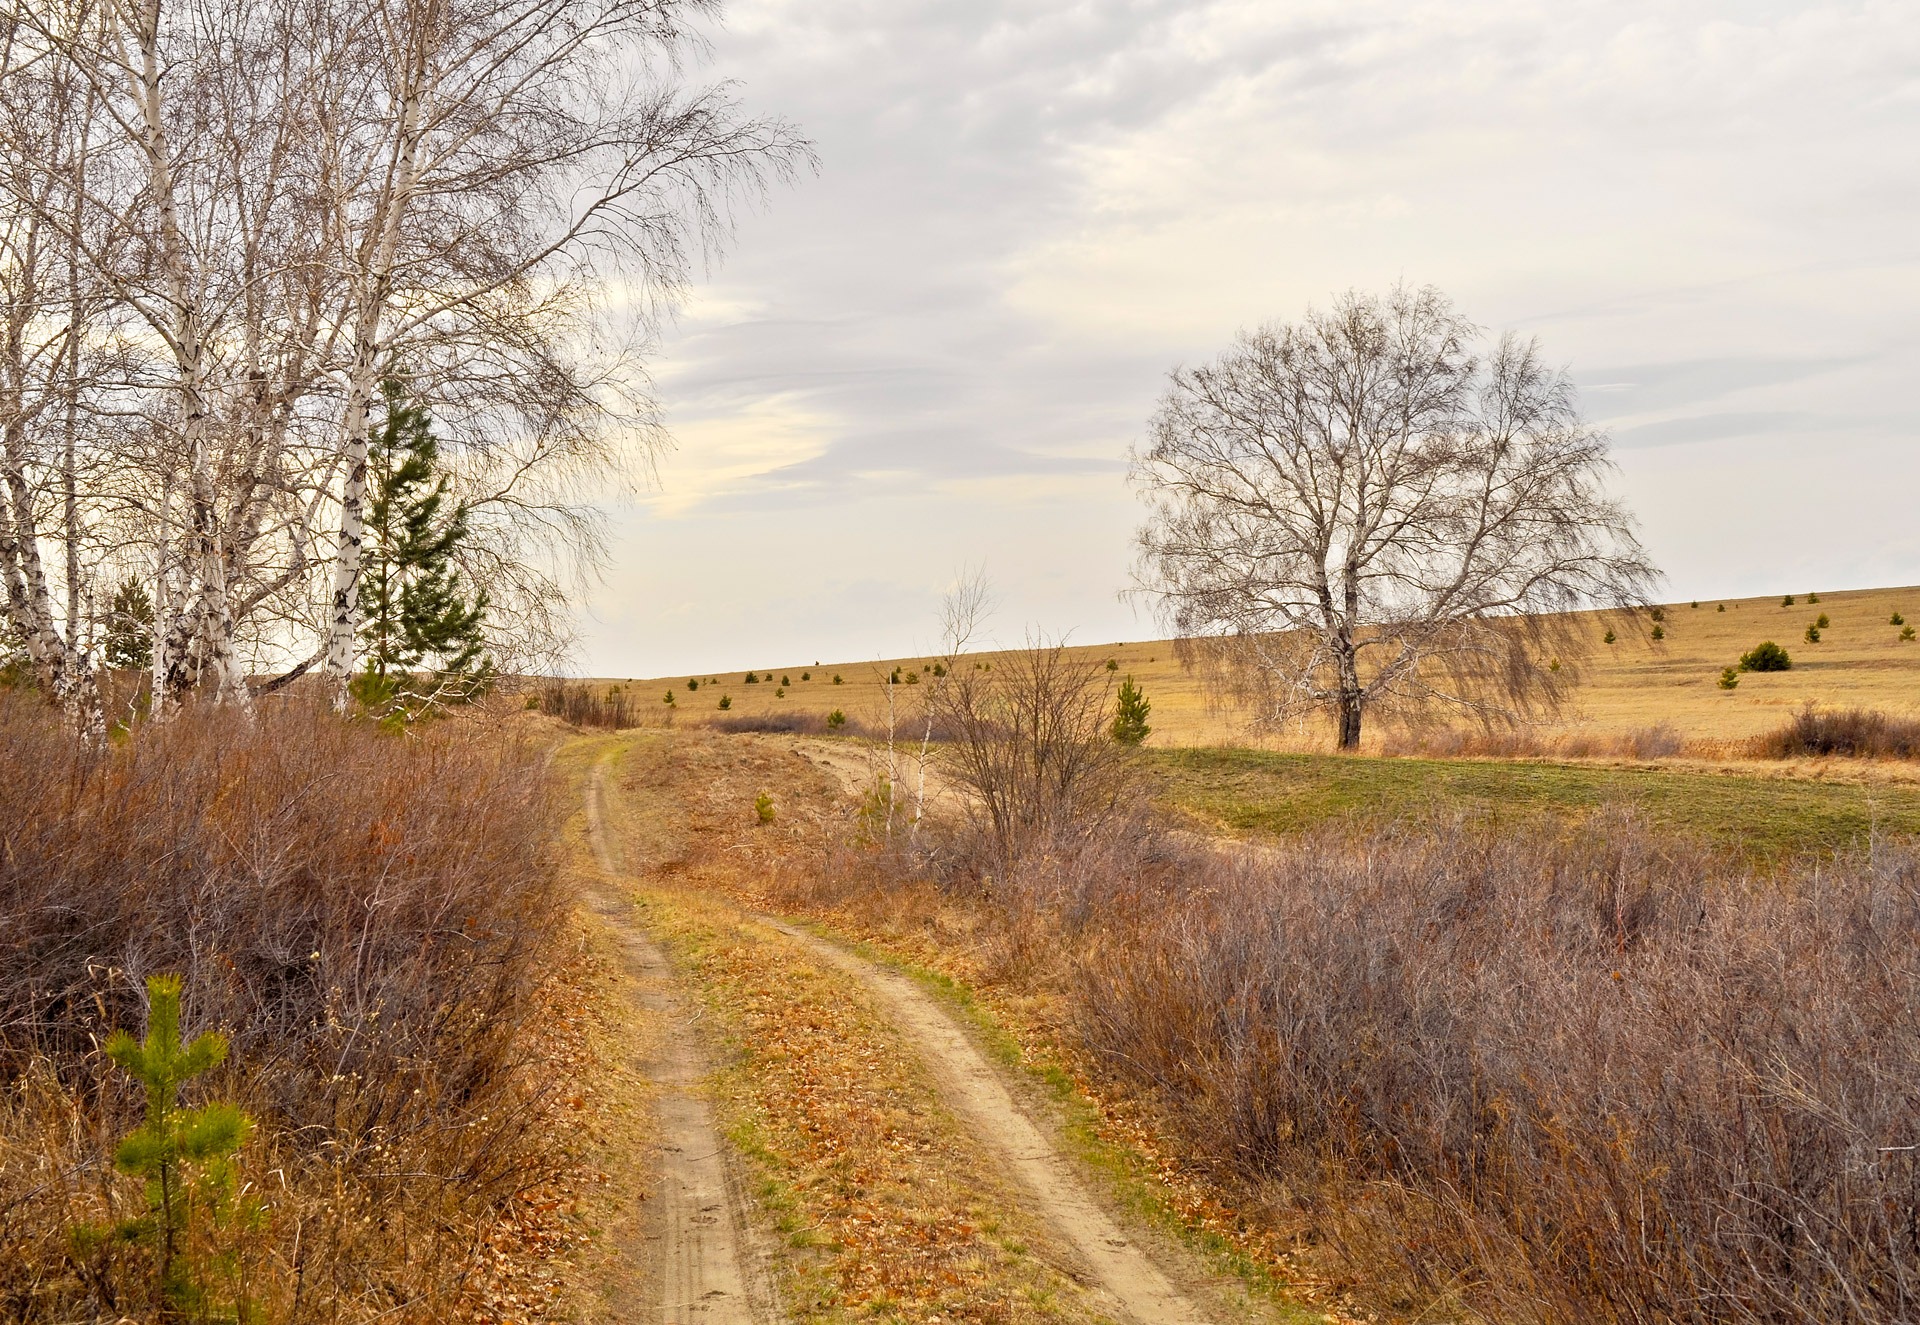
landscape, tree, nature, forest, grass, plant, road, trail, field, farm, meadow, prairie, morning, hill, flower, dirt road, transport, autumn, season, waterway, trees, leaves, branches, birches, habitat, ecosystem, rural area, natural environment, grass family, woody plant